Sky position (RA, Dec in degrees): 145.365, -0.3428
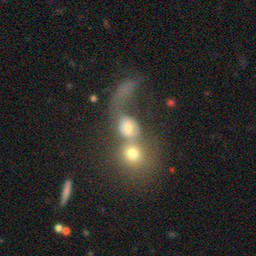
Galaxy morphology: Merging Galaxies